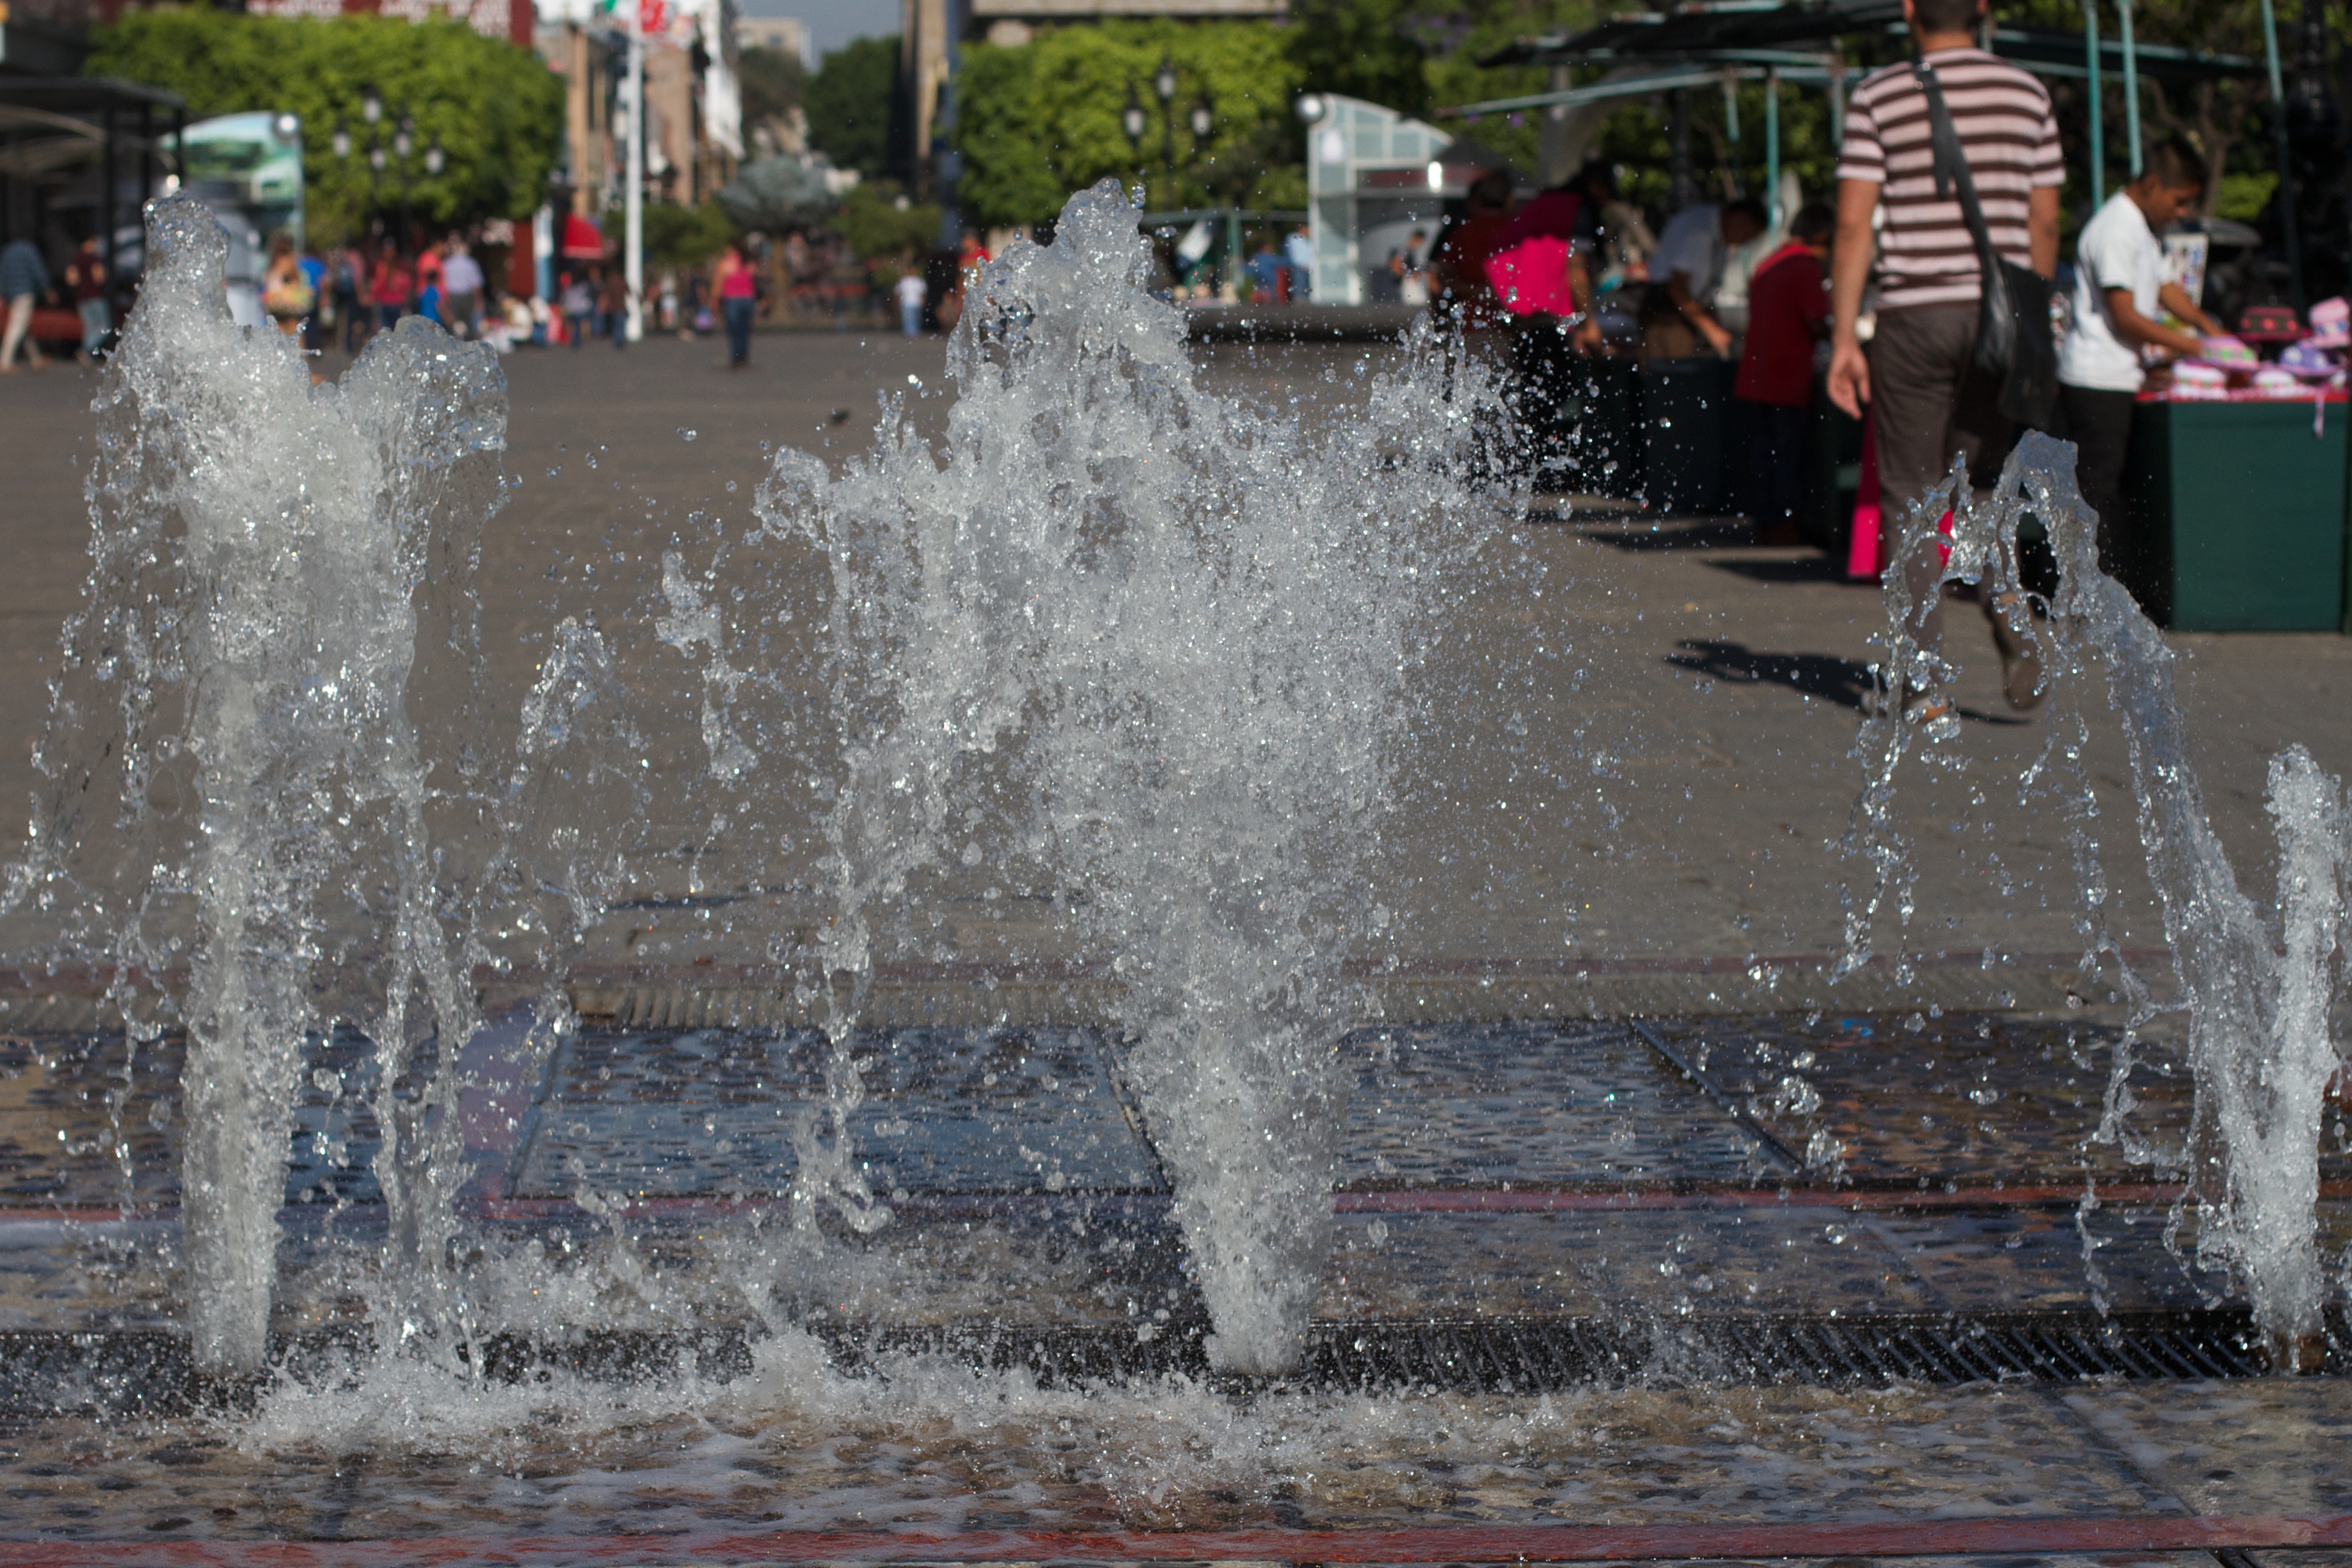
water, snow, ice, weather, fountain, water feature, freezing